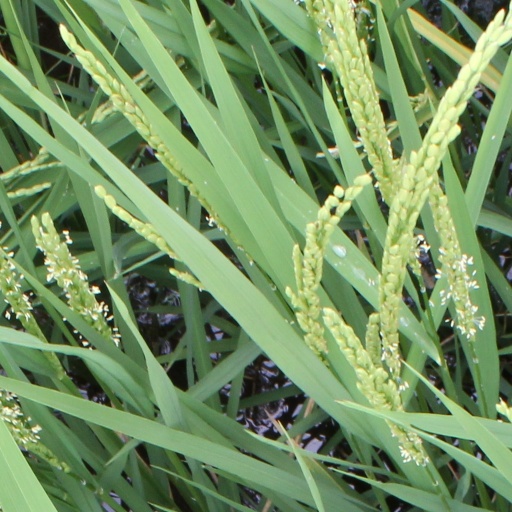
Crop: rice